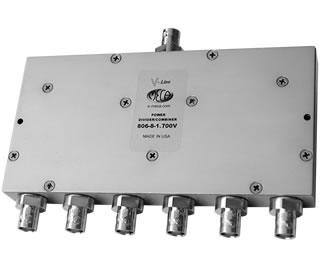
806-8-1.700V, BNC-Female, 0.698-2.700 GHz
Description: MECA's 6-way, 806-8-1.700V, BNC-Female power divider/combiner with an average power rating of 40 watts and frequency of 0.698-2.700 GHz. Notes: 1. All units rated for maximum input power as a divider or balanced combiner with load VSWR of 1.20:1 or better. To calculate the combining rated power the following formula is used: (rated input power of divider * 5%) / "N" # of input channels = max input at each port for combining. 2. All output/power combiner ports are in-phase (0° difference). 3. 50 ohm nominal impedance standard. 4. Operating temperature from -55°C to +85°C. 5. N-Male and SMA-Female connectors are also available in this series. 6. See application note MAP-801
Brand: E-meca
Category: Electronics > Components > Splitters